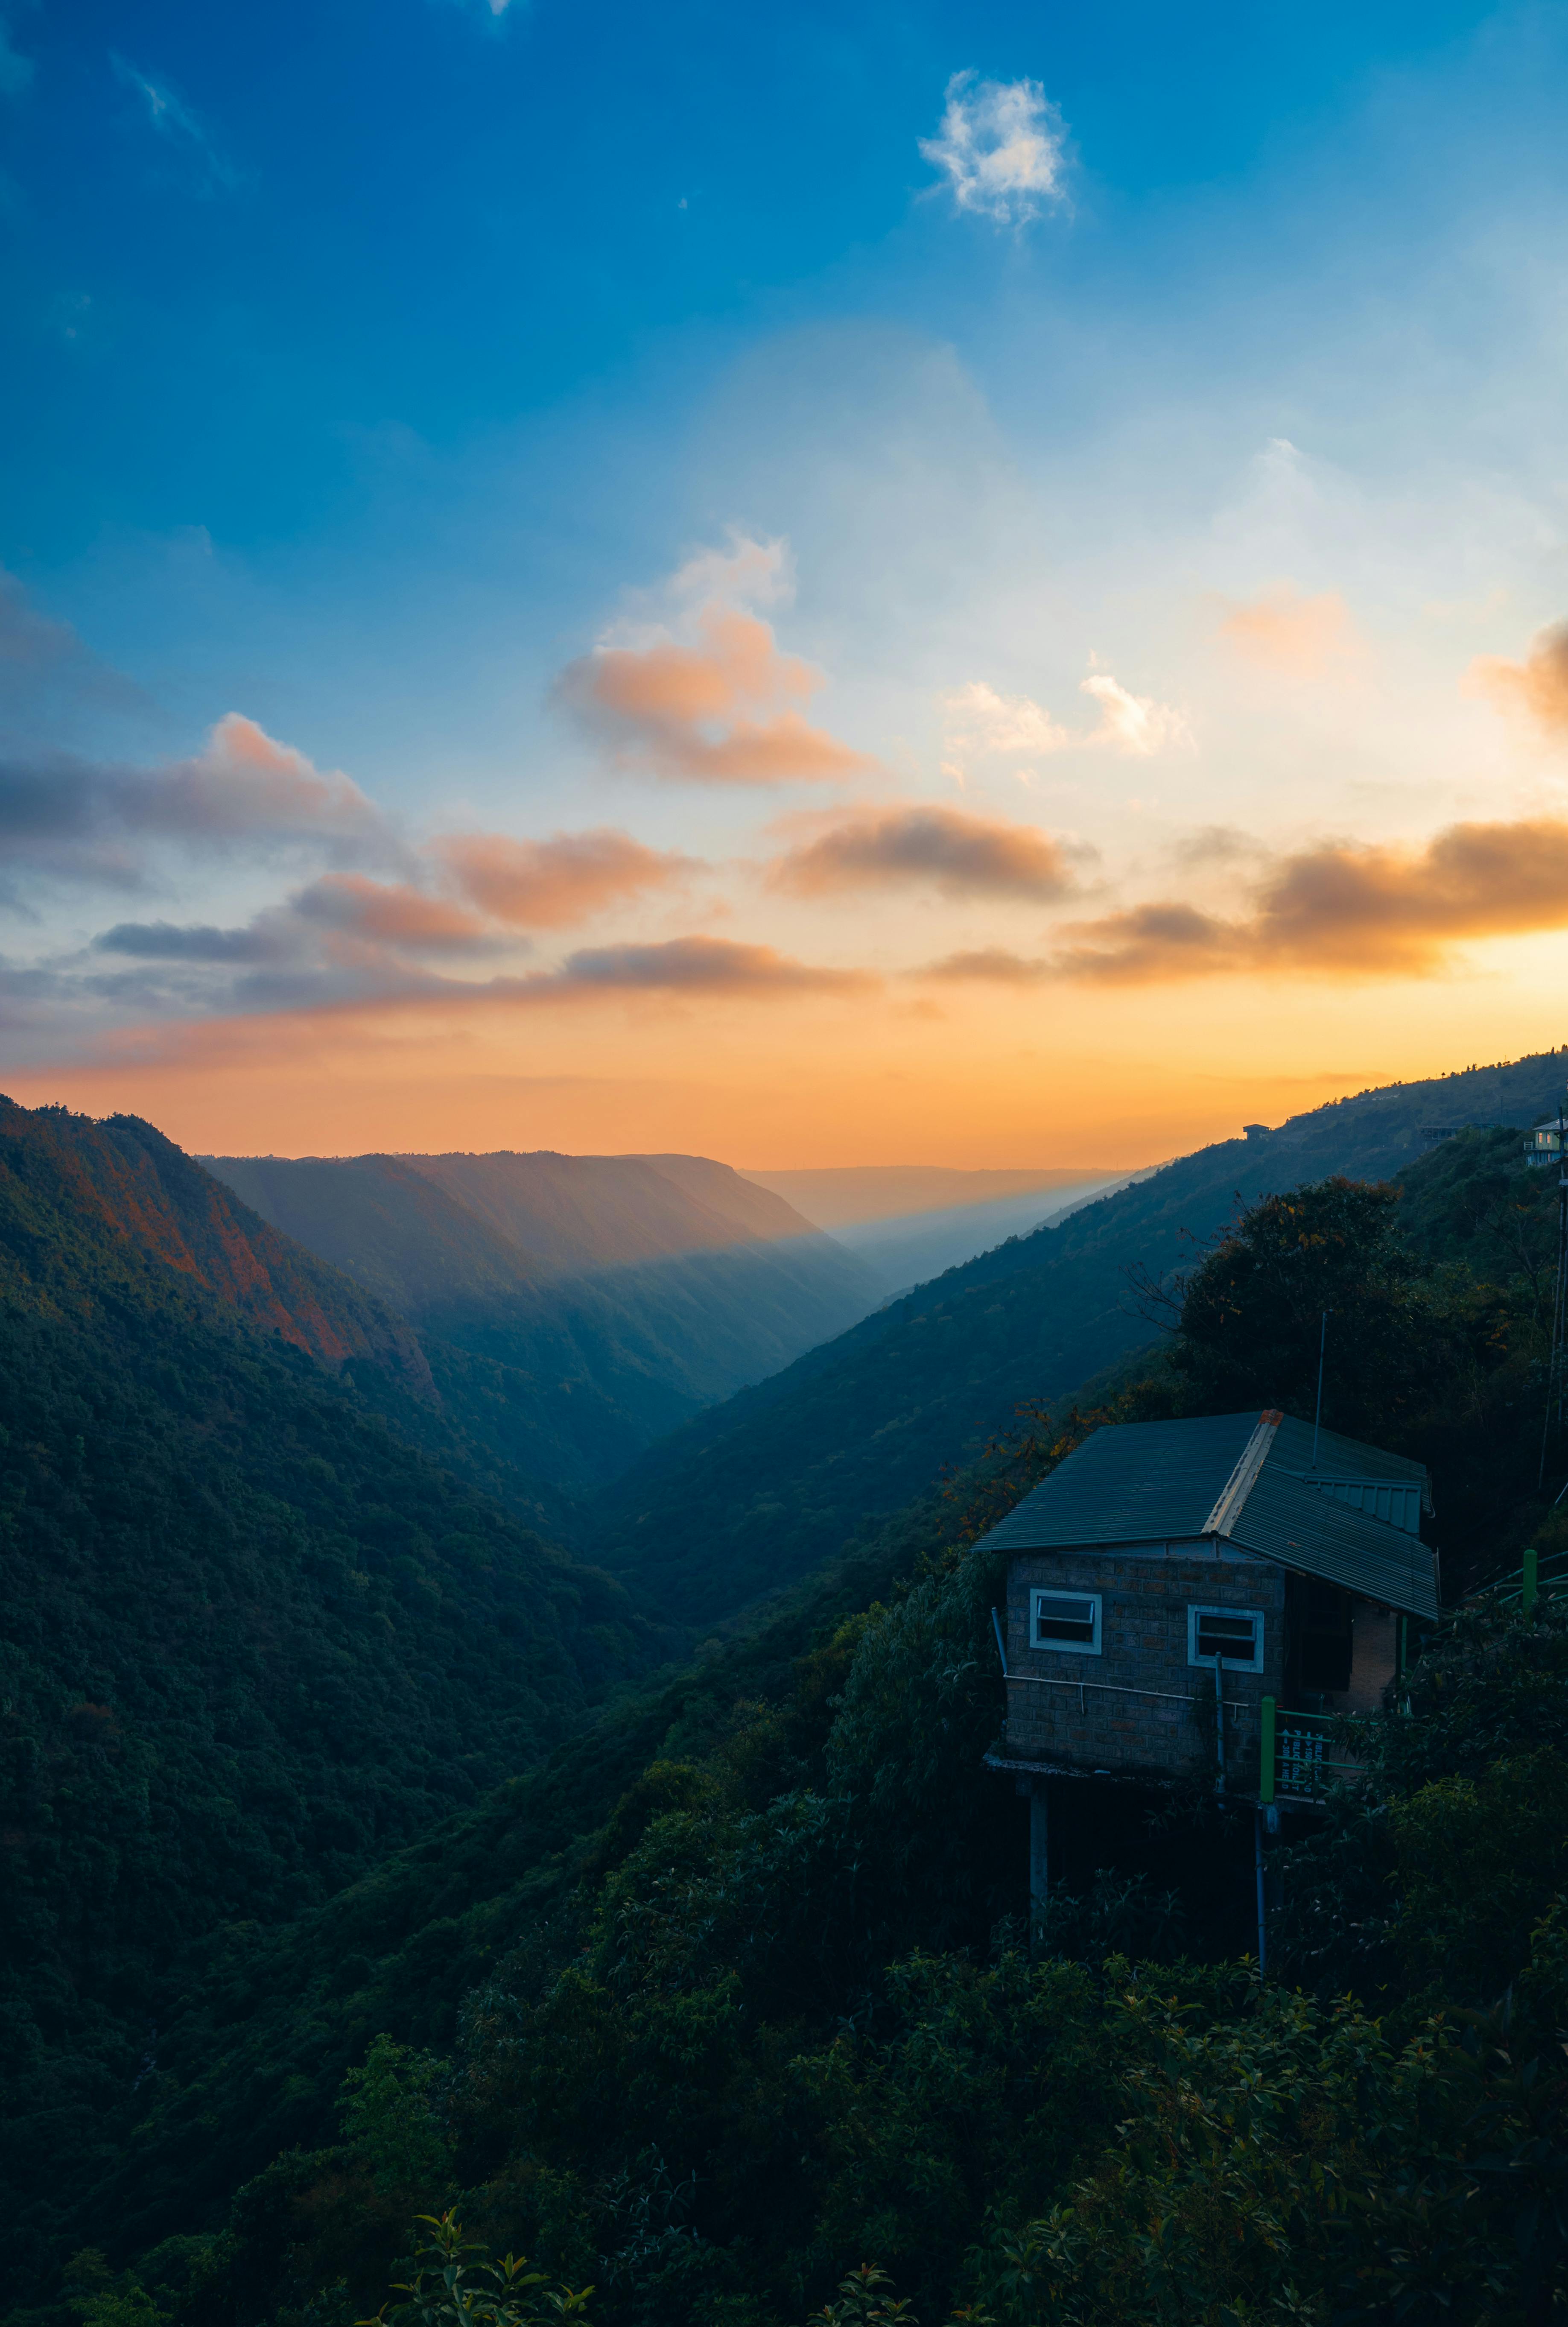
nautral, natural landscape, hill, highland, hill station, sunlight, morning, valley, mountain range, slope, sunrise, evening, ridge, hinterland, dusk, meteorological phenomenon, sunset, chaparral, national park